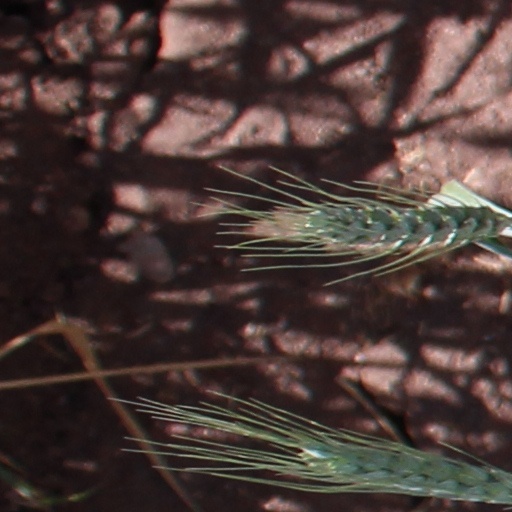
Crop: wheat